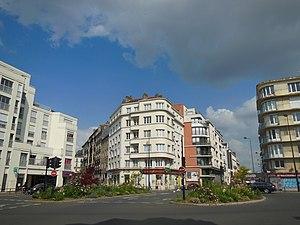
Place René-Bouhier (Nantes)
La place René-Bouhier est une place de Nantes, en France, située à la limite des quartiers Centre-ville et Dervallières - Zola.